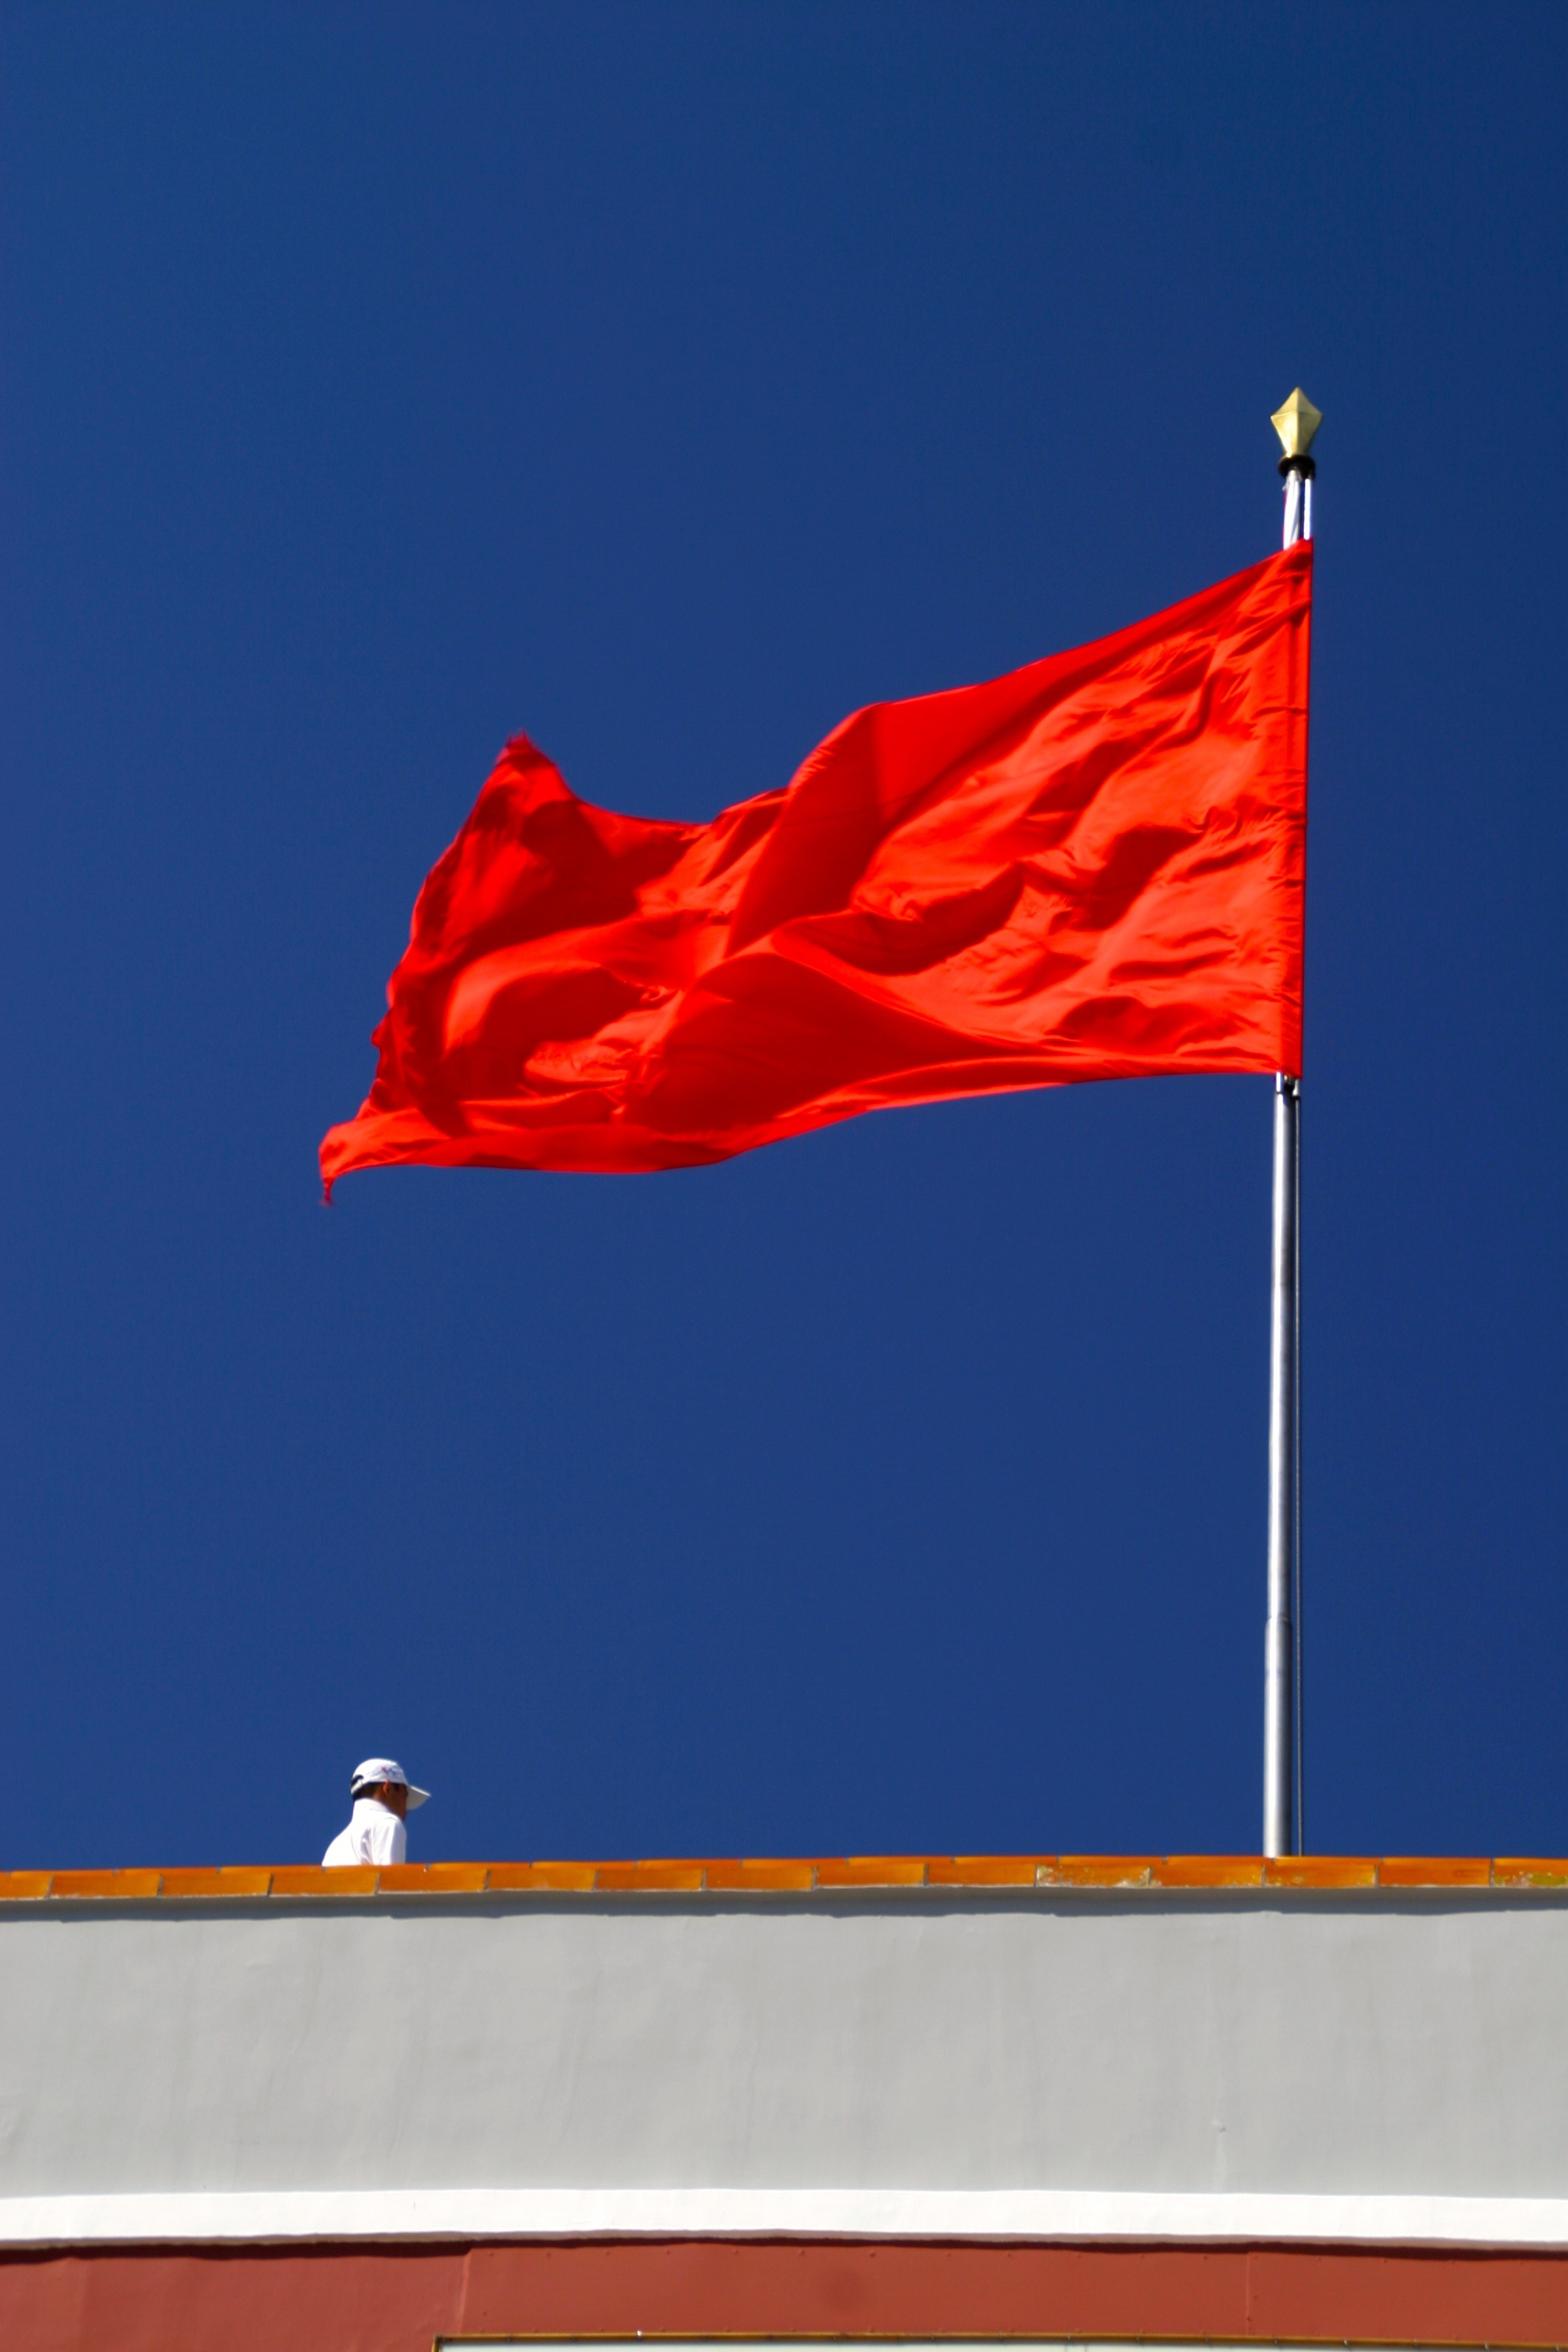
red, flag, flagpole, illustration, flags, blow, china, red flag, socialism, flutter, flag of the united states